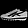
Label: Sneaker